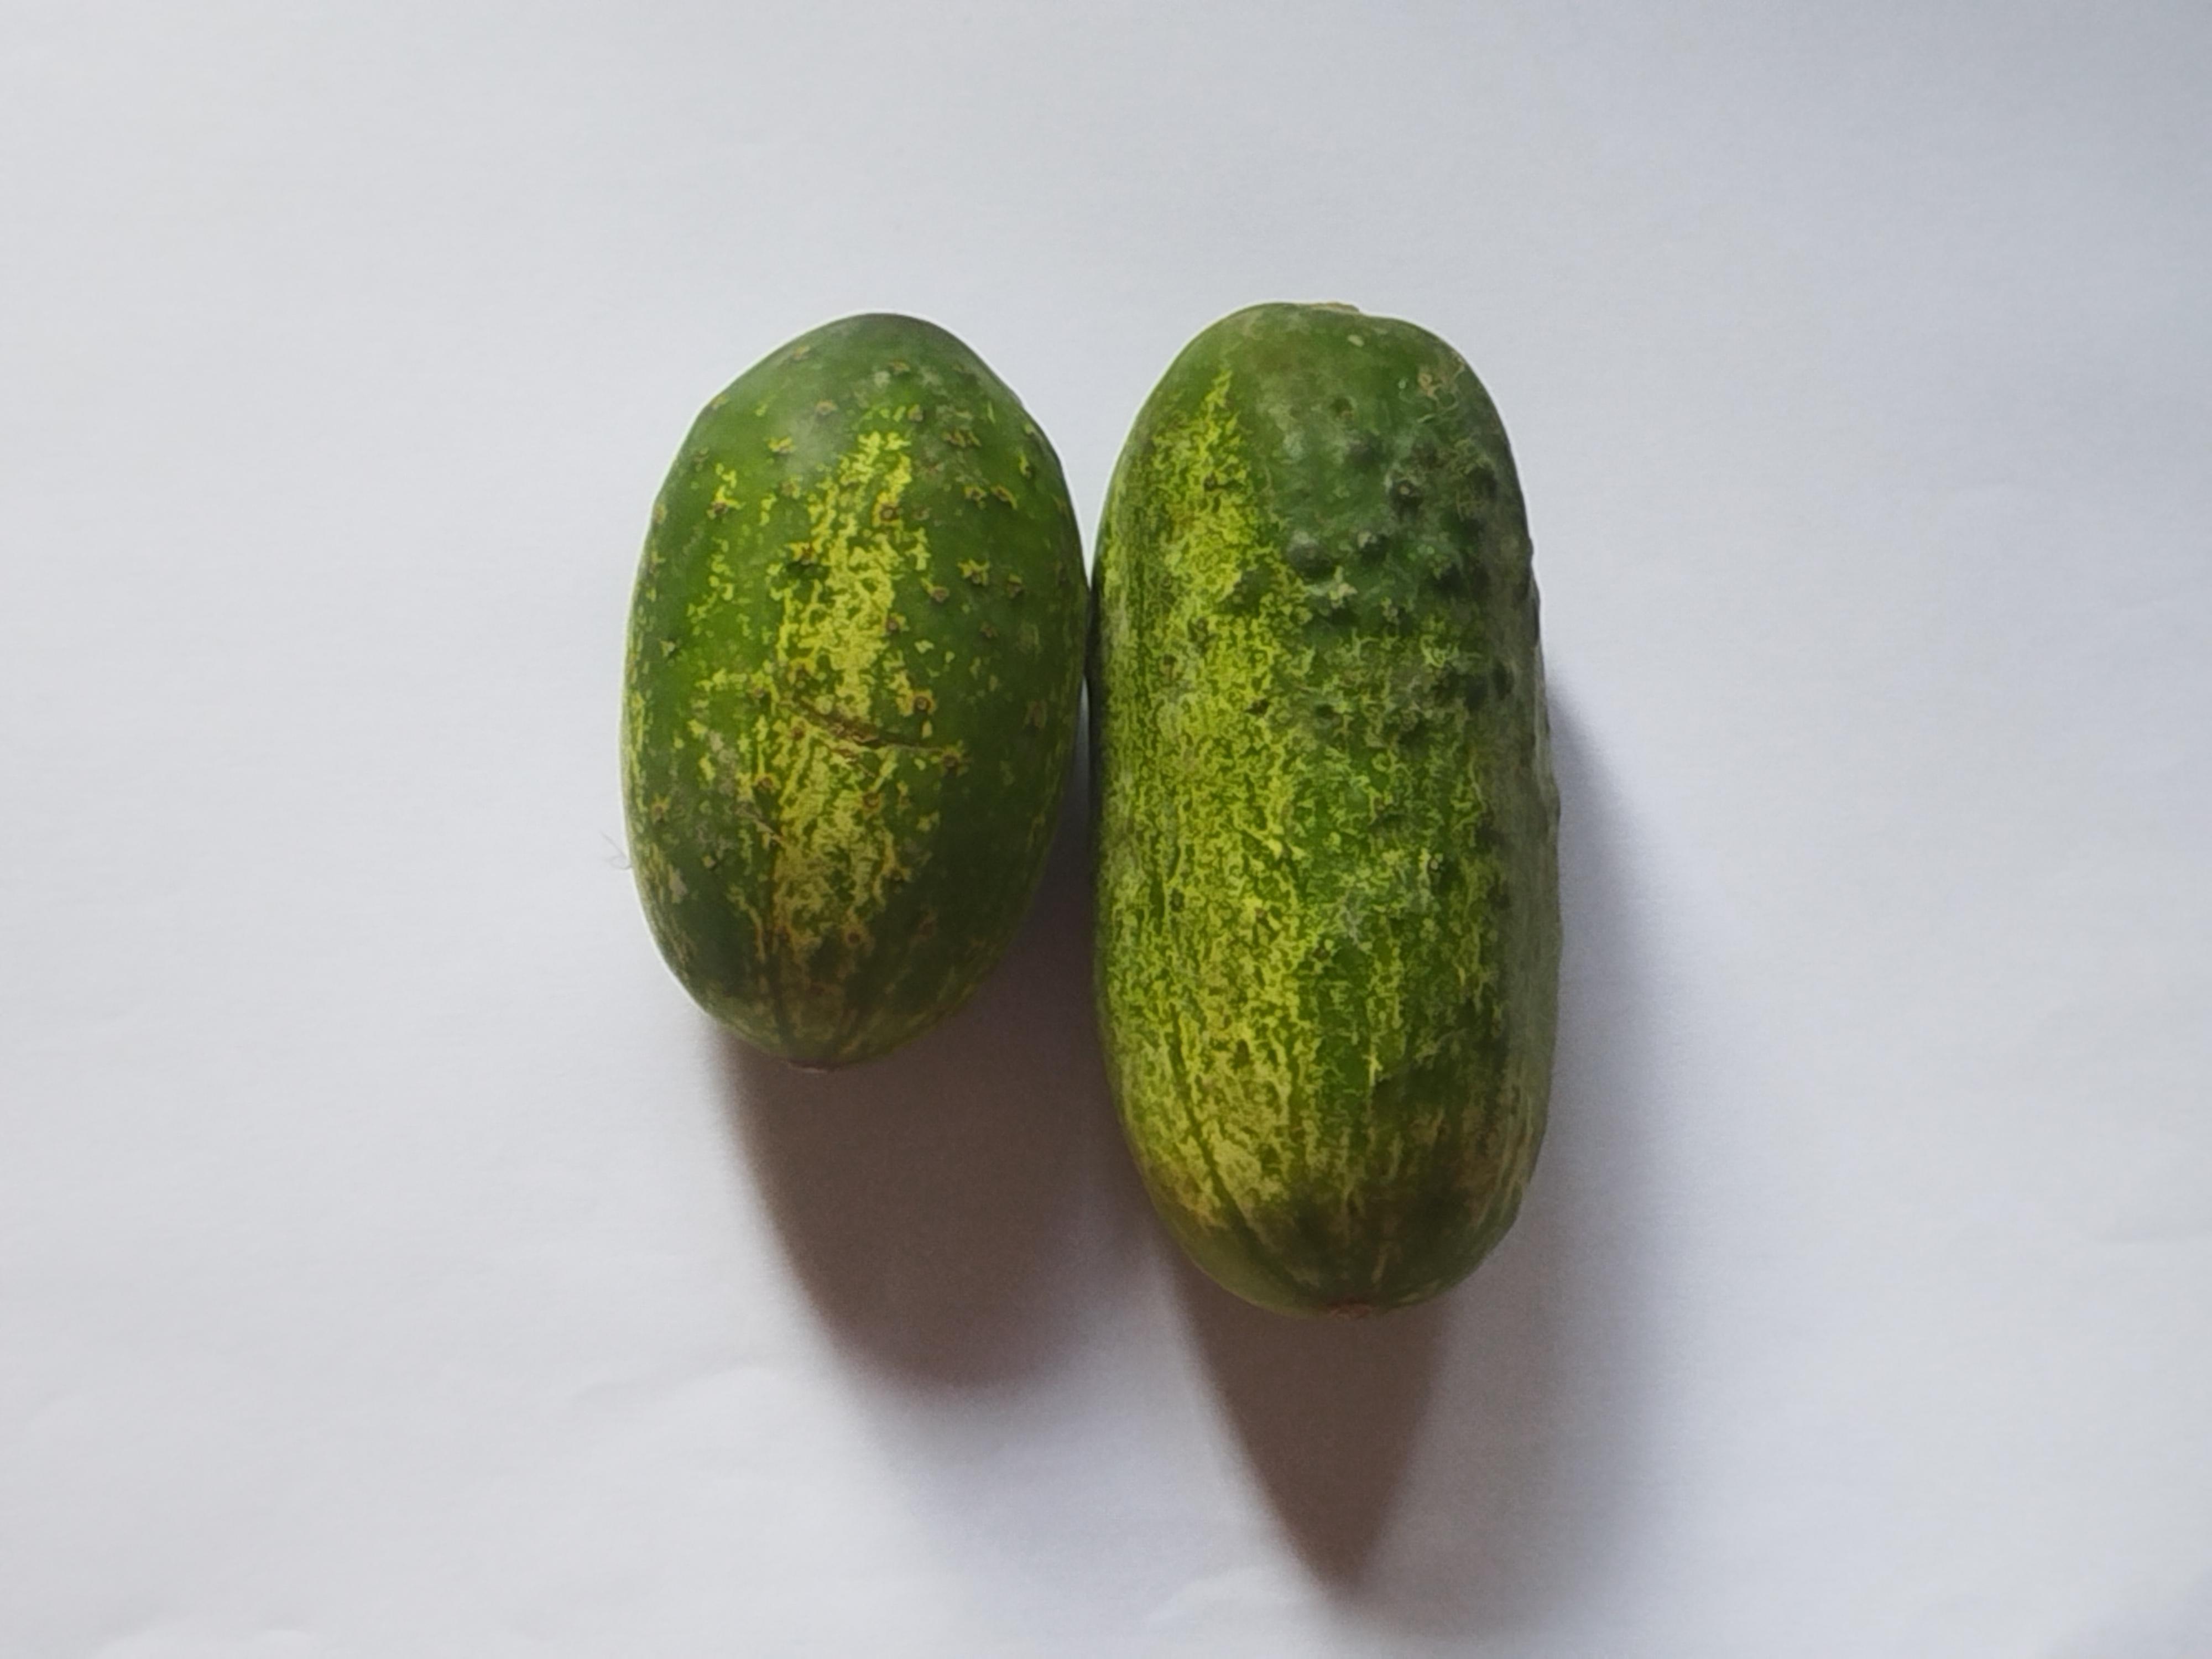
Label: Cucumber